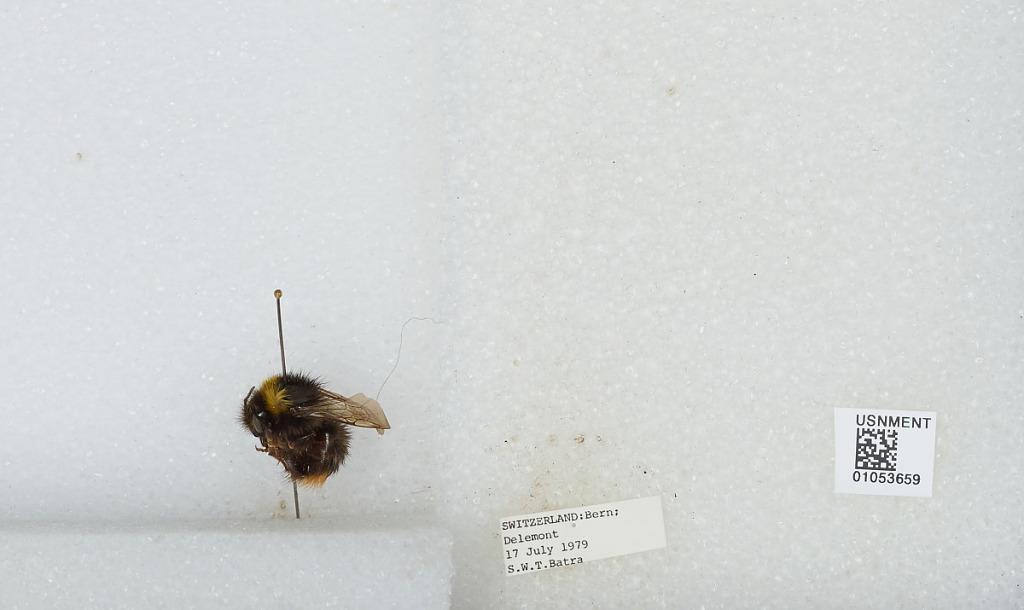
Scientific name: Bombus sp.
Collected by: S. Batra
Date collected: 1979-7-17
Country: Switzerland
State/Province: Jura
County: Delemont
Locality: Delemont
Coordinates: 47.3643, 7.34529